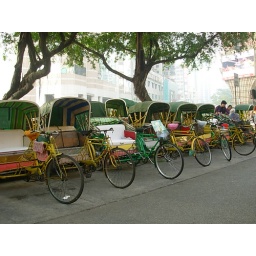
I love they are all uniform in yellow bikes and green hood.